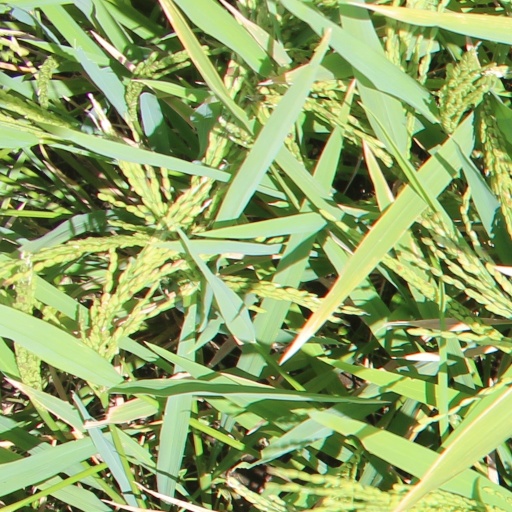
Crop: rice